Self-Defense Forces (NES regions)

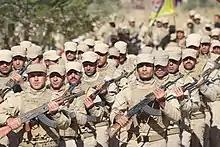
HXP militiamen on parade.

An official of the Democratic Federation of Northern Syria has stated that the self-defense duty "is not conscription" and that "it's a natural right to defend yourselves, if there is no protection, people will be eliminated and finished." HXP has become the first and only armed force of conscription in Northeastern Syria.